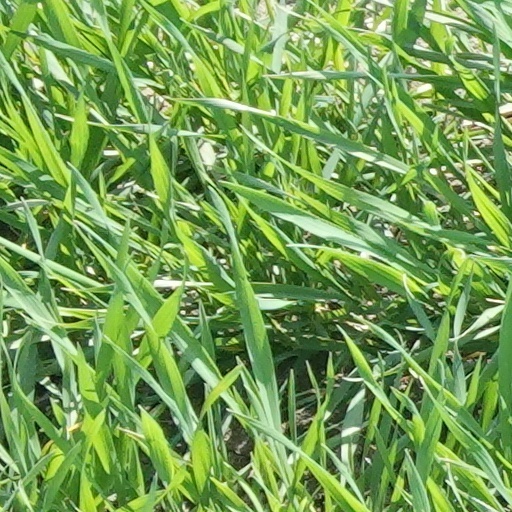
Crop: wheat